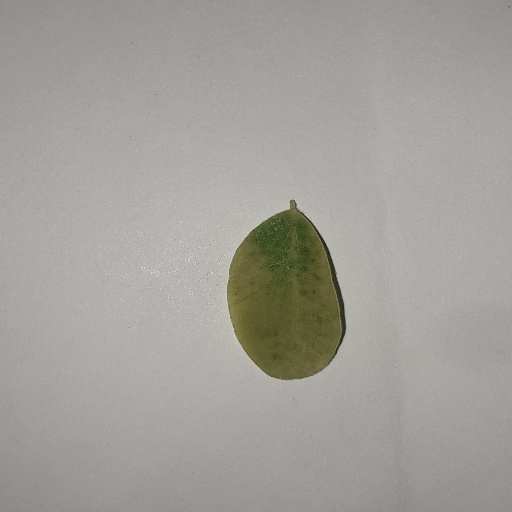
Species: Sojina
Leaf condition: Yellow Leaf